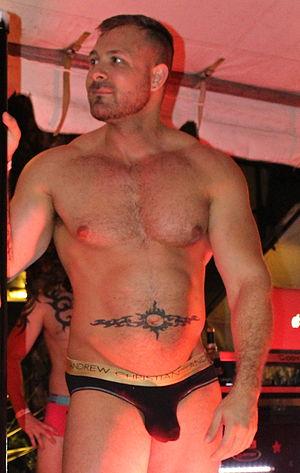
Austin Wolf, pseudonyme de Justin Heath Smith, est un acteur et un mannequin pornographique américain, travaillant exclusivement dans le domaine de la pornographie gay.